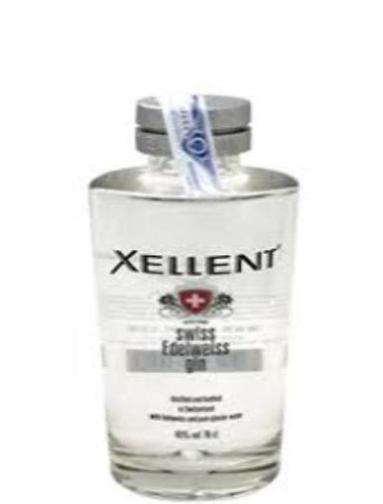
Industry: Necessities